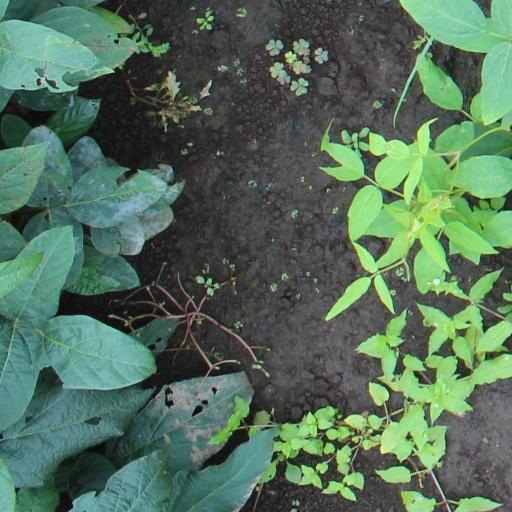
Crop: soybean